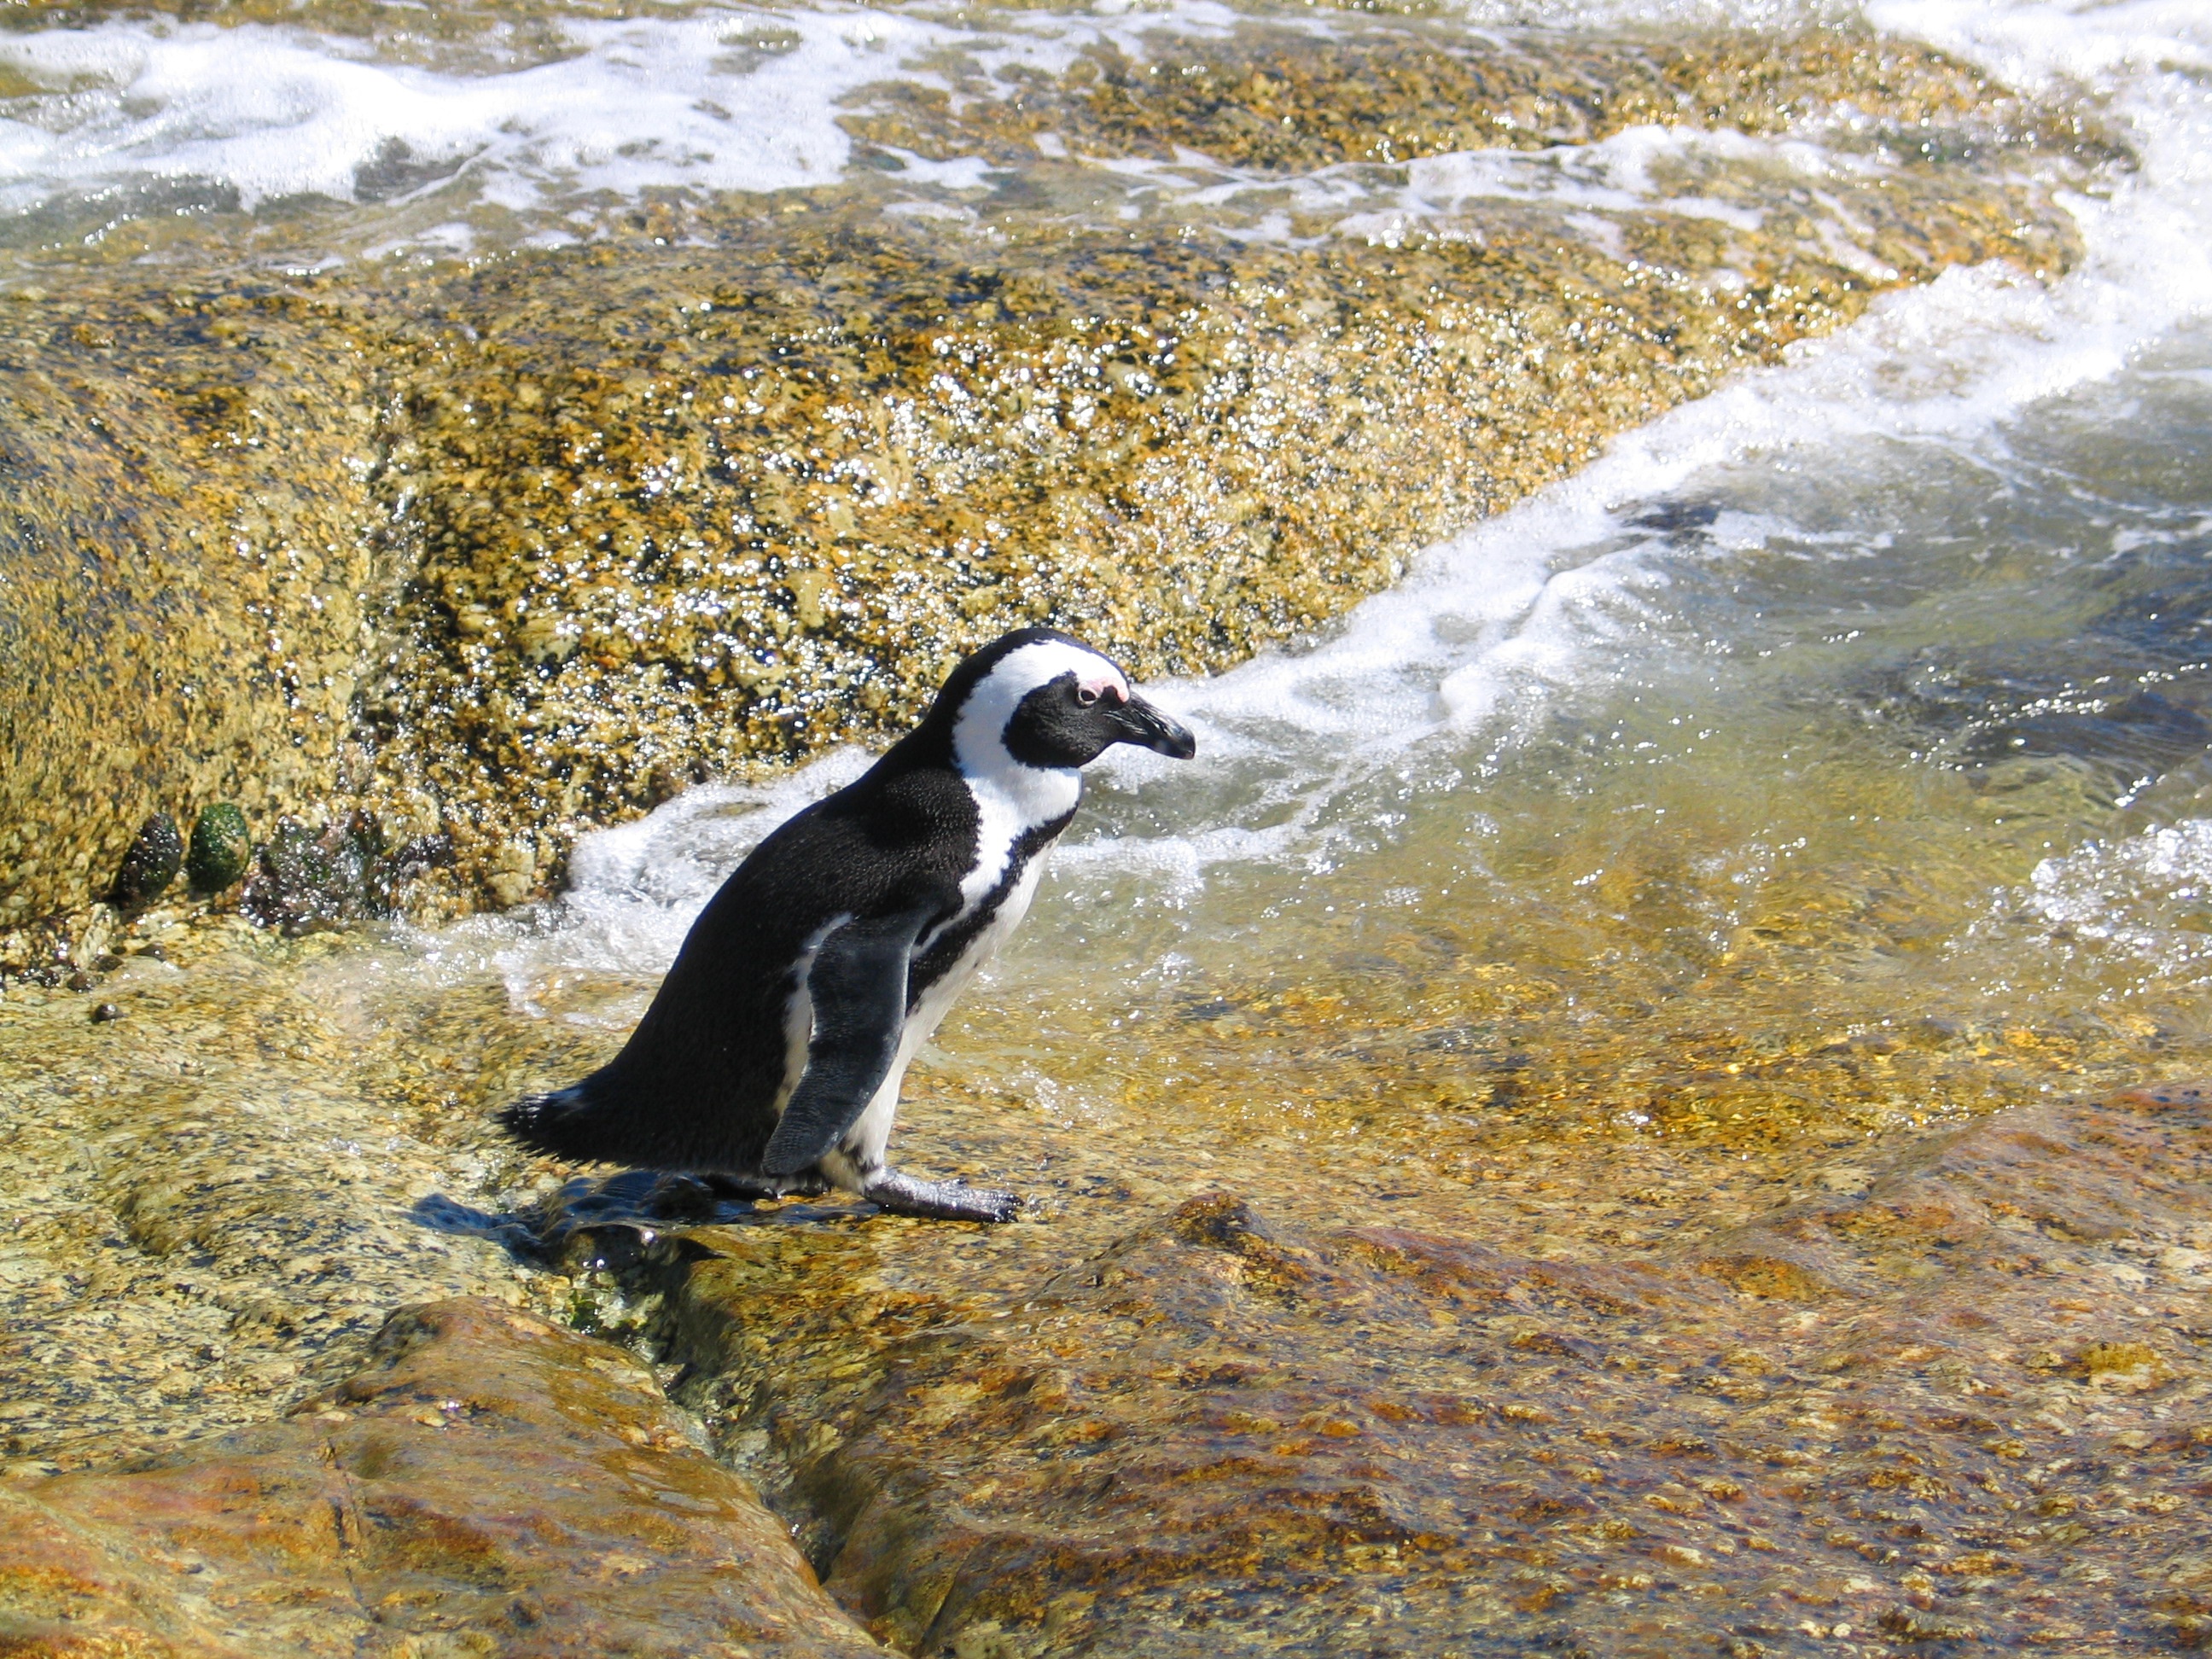
sea, water, ocean, walking, bird, black and white, walk, wildlife, swim, fauna, penguin, rocks, vertebrate, penguins, copy space, flightless bird, waddle, marine bird